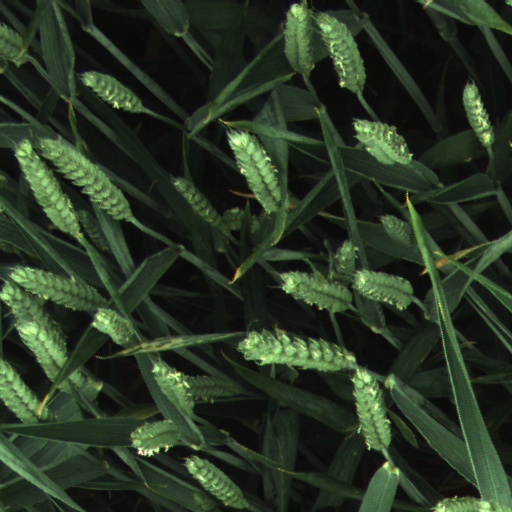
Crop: wheat